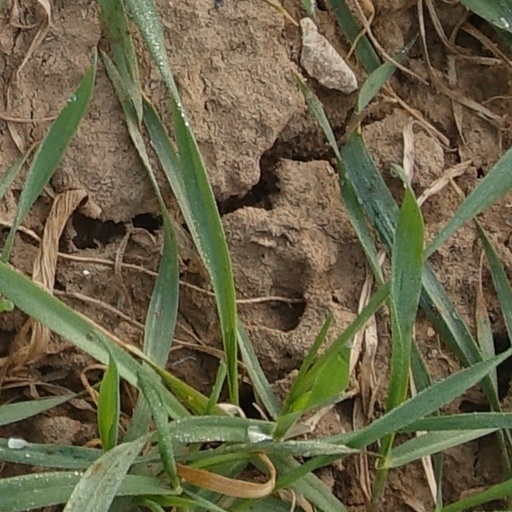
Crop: wheat